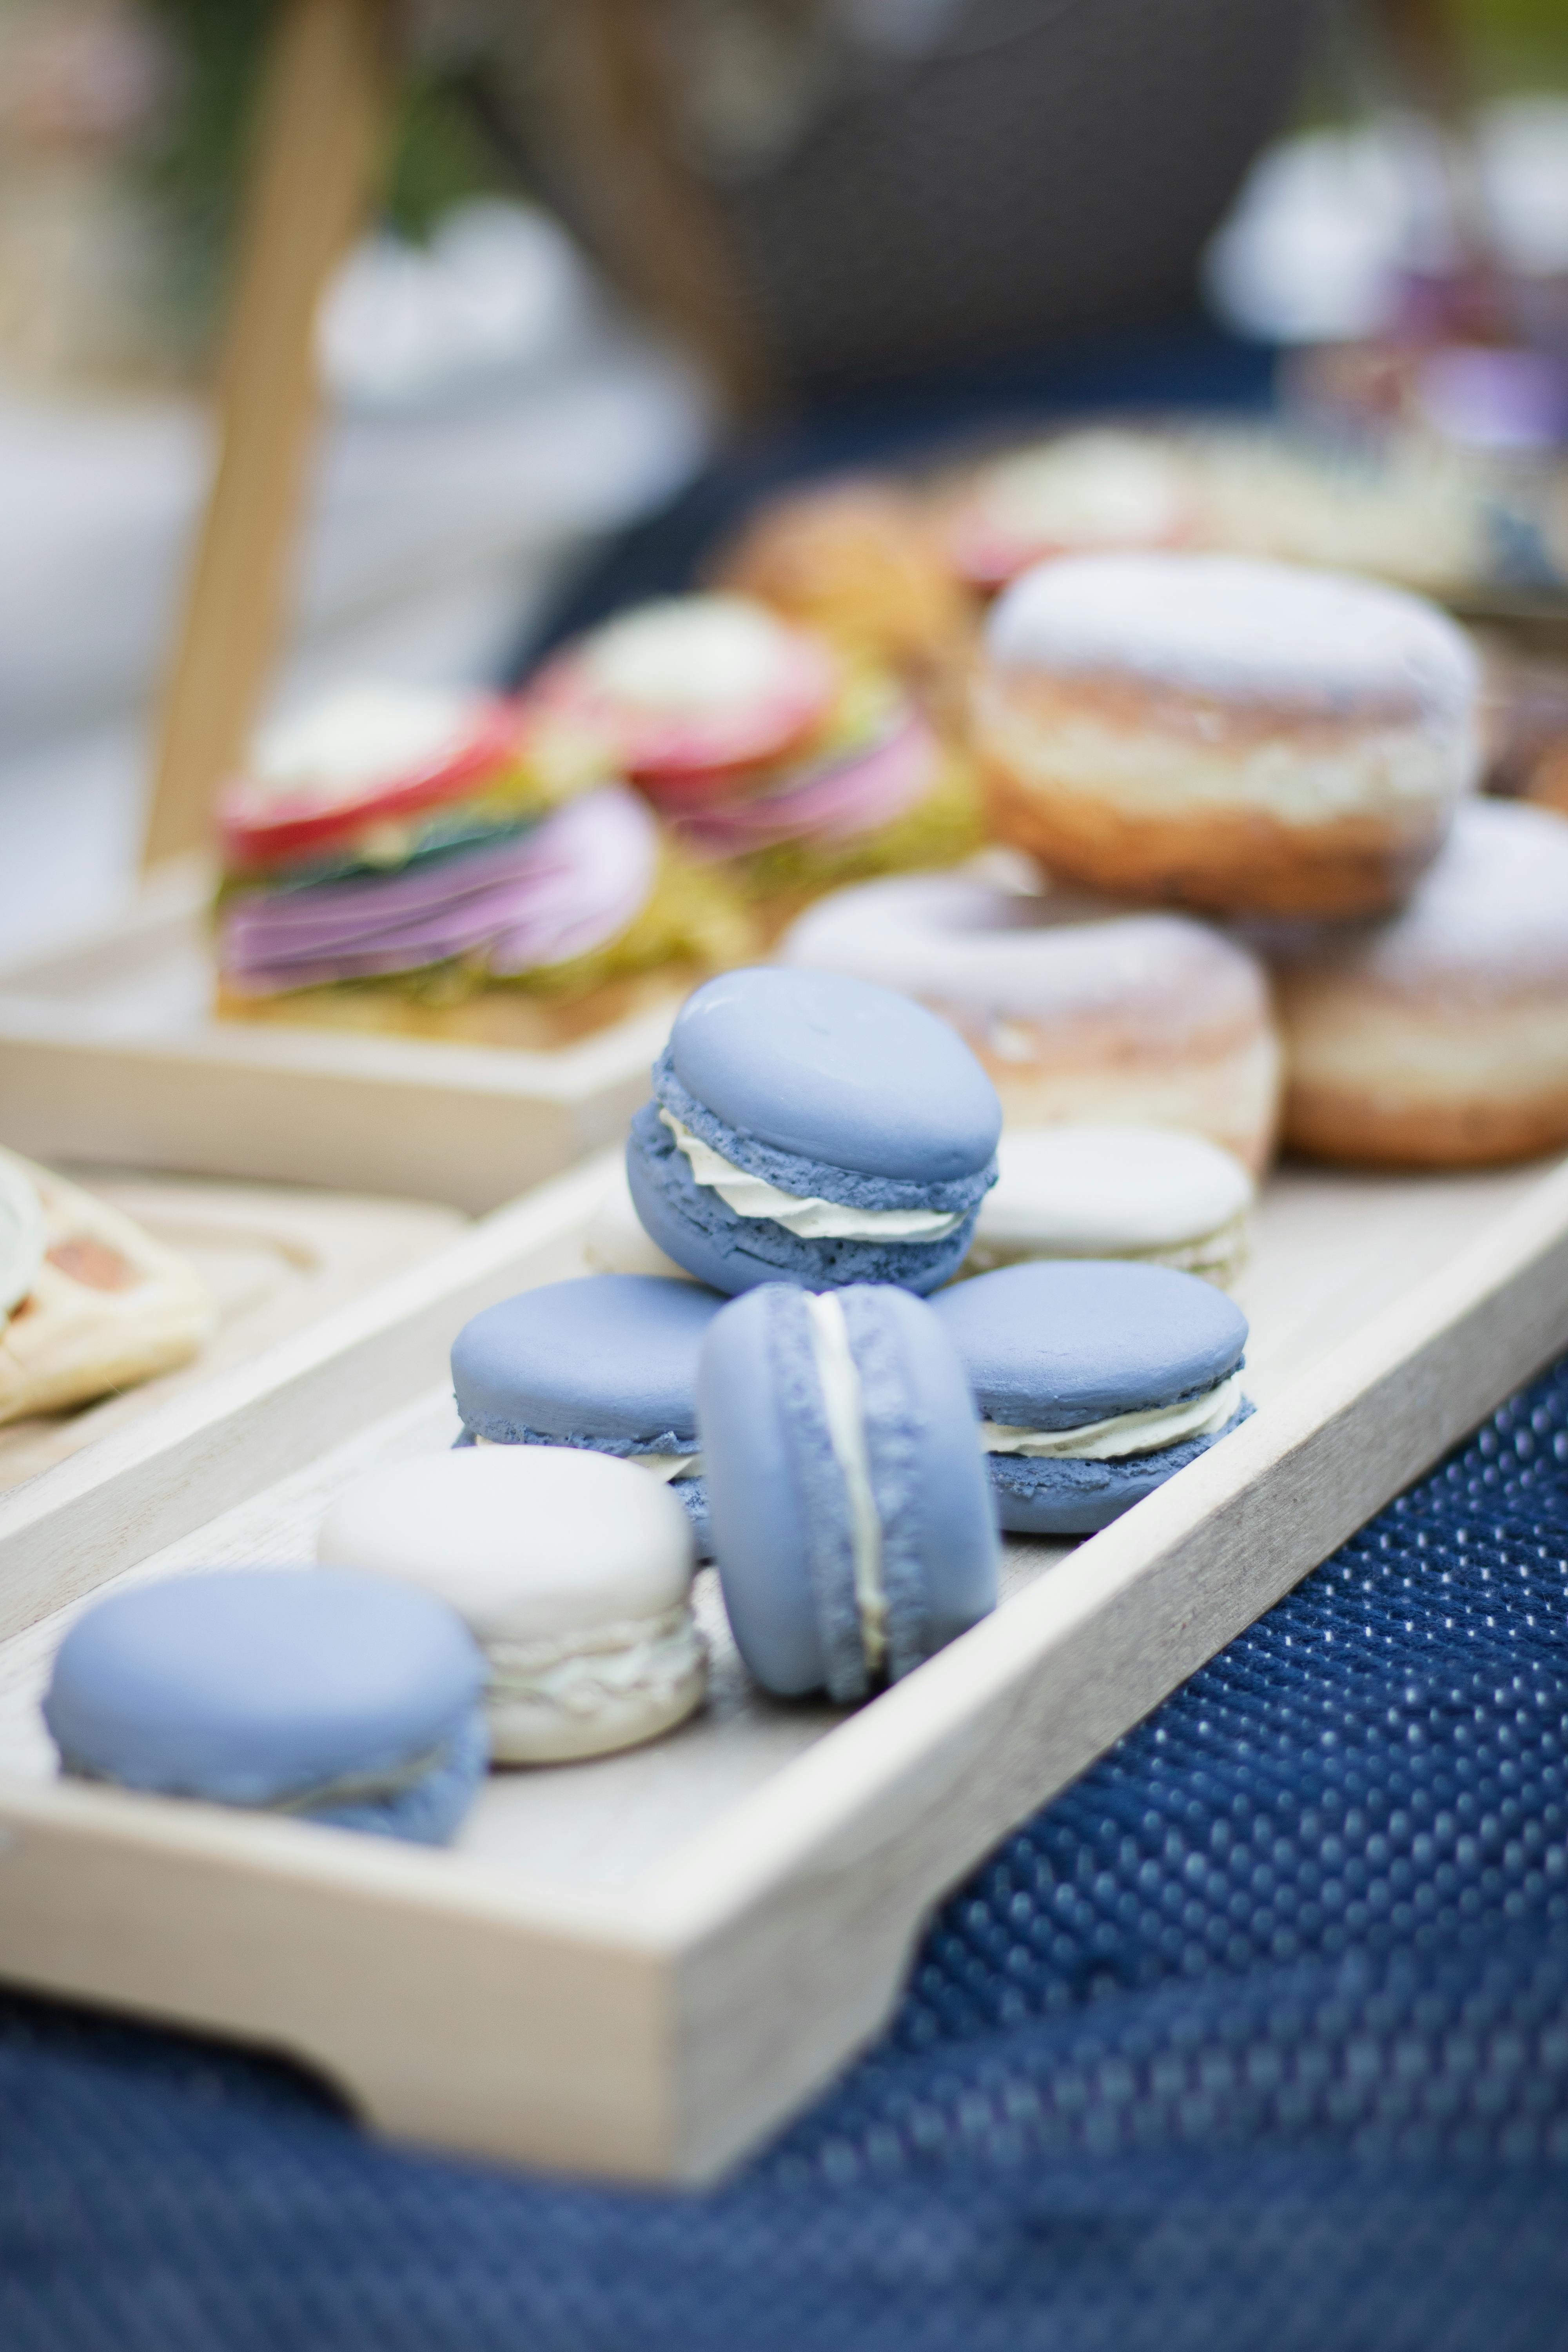
natural, dishware, wood, electric blue, finger food, event, recreation, pattern, fashion accessory, sweetness, circle, serveware, ingredient, cuisine, font, collection, comfort food, button, baking, art